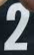
Number: 2